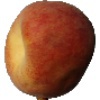
Label: Peach 1